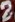
Number: 2